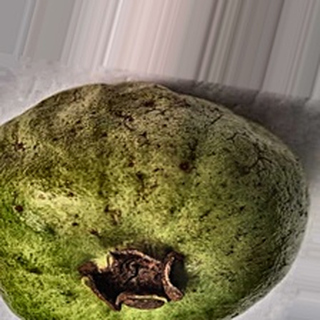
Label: guava_fruit_fly